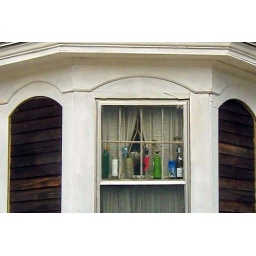
Glass bottles in front window